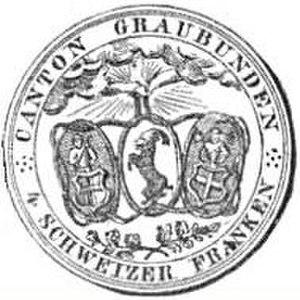
Les écus de tir sont des pièces commémoratives suisses frappées par la Monnaie fédérale à l'occasion des tournois de tirs fédéraux.